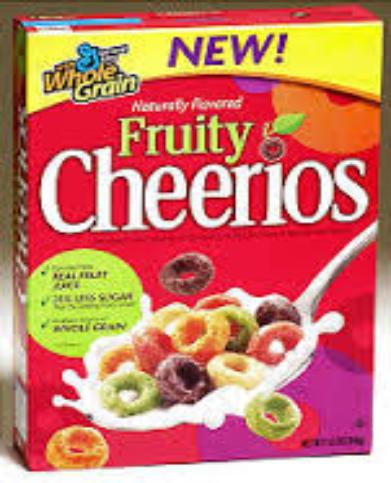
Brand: Fruity Cheerios
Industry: Food